Katamon

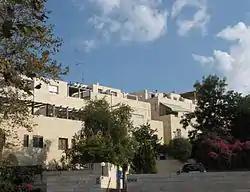
Givat Oranim, Katamon

During the British Mandate era the streets of Katamon had no names, with the exception of two: "Katamon" street (today known as "Rachel Imenu" and "Hizkiyahu HaMelech") and "Jorden" street (today known as "Tel Hai" street) which was nicknamed "Michael Sansour" street, after a wealthy contractor whose house was in the street. The buildings were not numbered and were named after the families who built them. After Israel's independence the streets were named based on subjects such as the 1948 war, biblical and rabbinic characters, and Zionist figures.